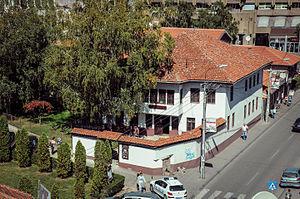
Le musée Ras à Novi Pazar est un musée situé à Novi Pazar, dans le district de Raška, en Serbie. Il a été créé en 1953.
Les monuments culturels protégés constituent une catégorie de monuments de Serbie inscrits sur une liste de monuments bénéficiant de la protection de l'État. Il s'agit d'une troisième catégorie de monuments protégés classés, par leur importance, après les monuments culturels d'importance exceptionnelle et les monuments culturels de grande importance.
Cet article recense les monuments culturels du district de Raška en Serbie.